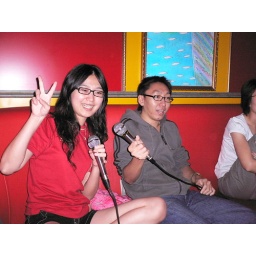
mike hog blends in to the sofa